1977 London–Sydney Marathon

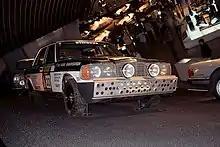
The winning Mercedes-Benz 280E, on display in the Mercedes-Benz Museum, Stuttgart, in 2013

The success of the 1968 London-Sydney Marathon would inspire Australian advertising publicist Wylton Dickson, who had no previous links to rallying to organised the World Cup Rally, which took place in 1970 and again in 1974. But following the controversy over the running of the 1974 event, the World Cup Rally was cancelled and Dickson decided to organise another London to Sydney Marathon in 1977, with sponsorship from Singapore Airlines, who were celebrating their 30th Anniversary, by running the longest car rally in history. The route would see competitors cross Europe and Asia in the first twelve days of the event before the cars would be shipped from India to Malaysia with competitors driving through the country and into Singapore for the next eleven days before being shipped to Australia for the last seven days of the rally.